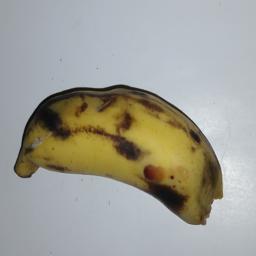
Banana variety: Champa Kola